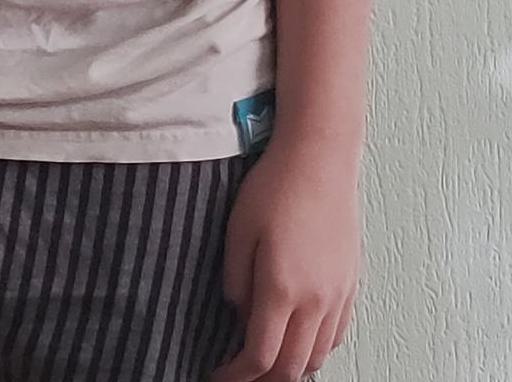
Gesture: no_gesture